Shanghai Metro Museum

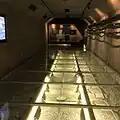
The mock-up of the metro tunnel.

This museum gives visitors an experience to walk through a mock-up subway tunnel. The floors are glass with mock-up rails under it. There is also a small model of a tunnel boring machine that is used to excavate metro tunnels.